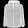
Label: Coat